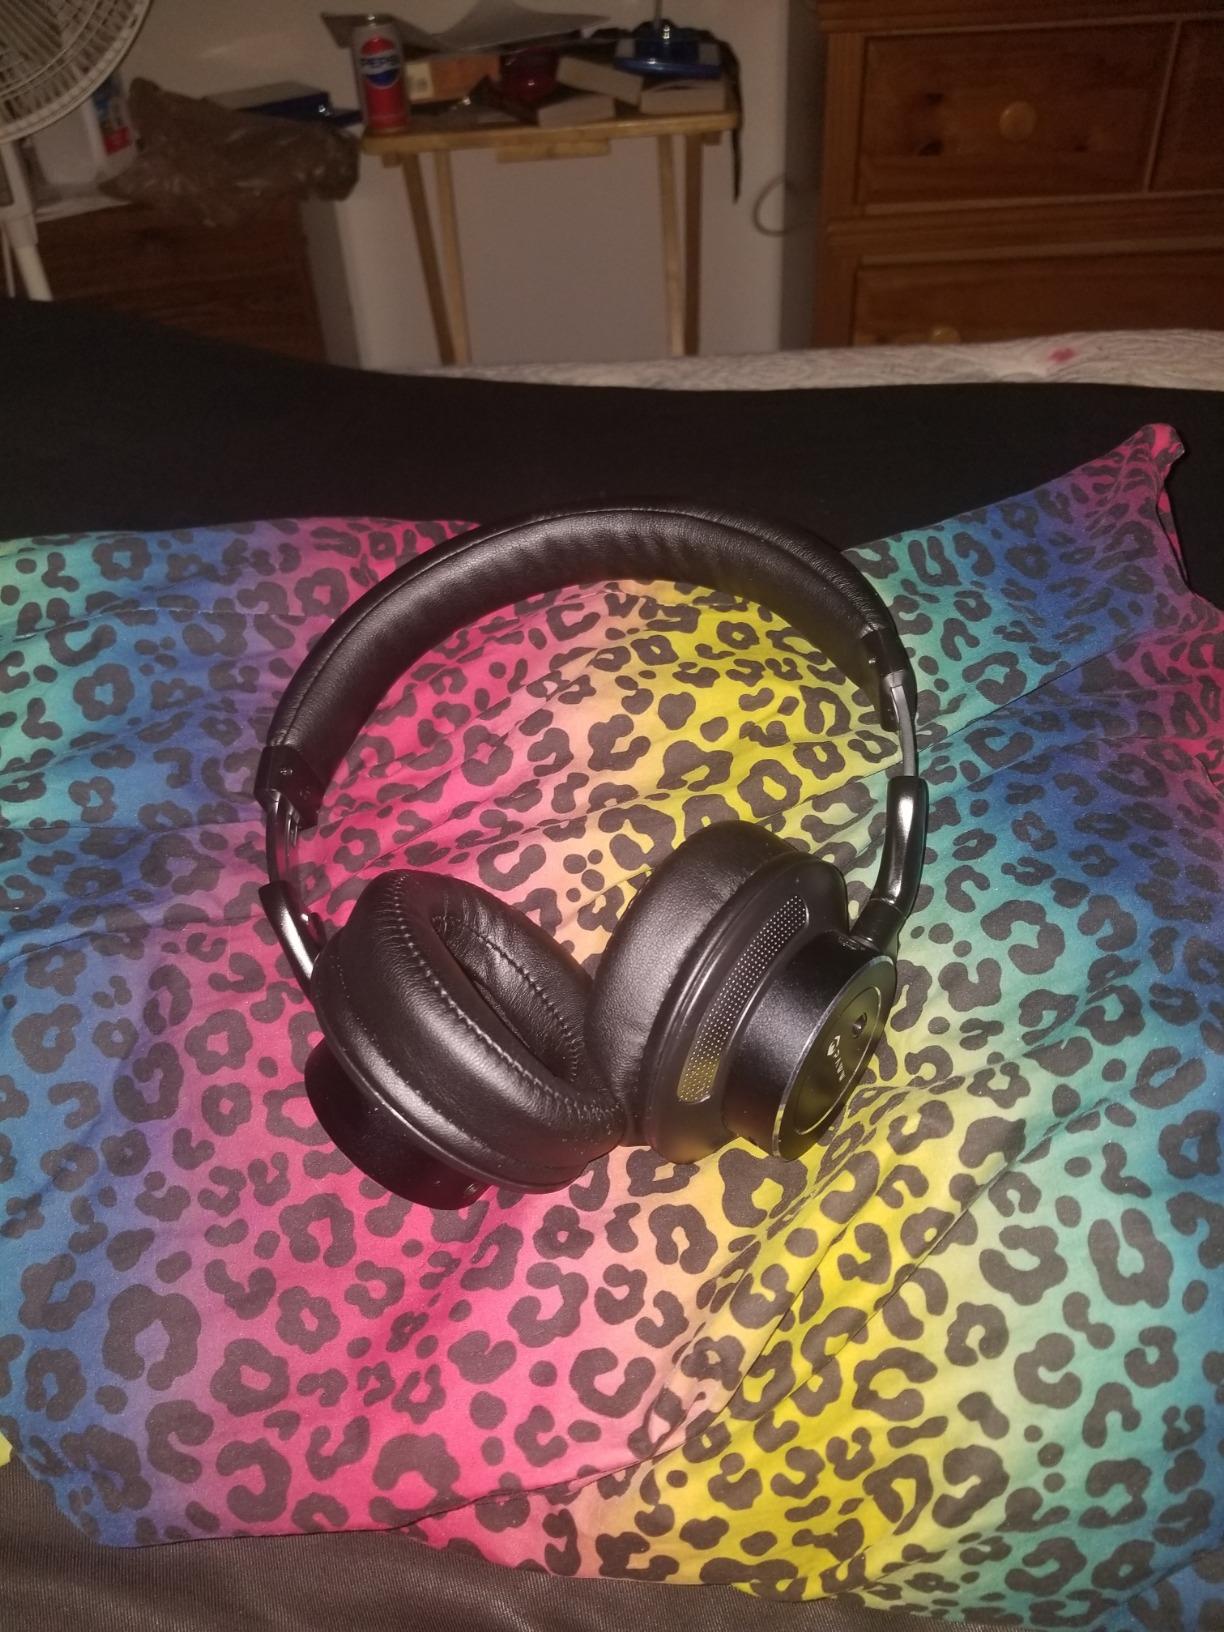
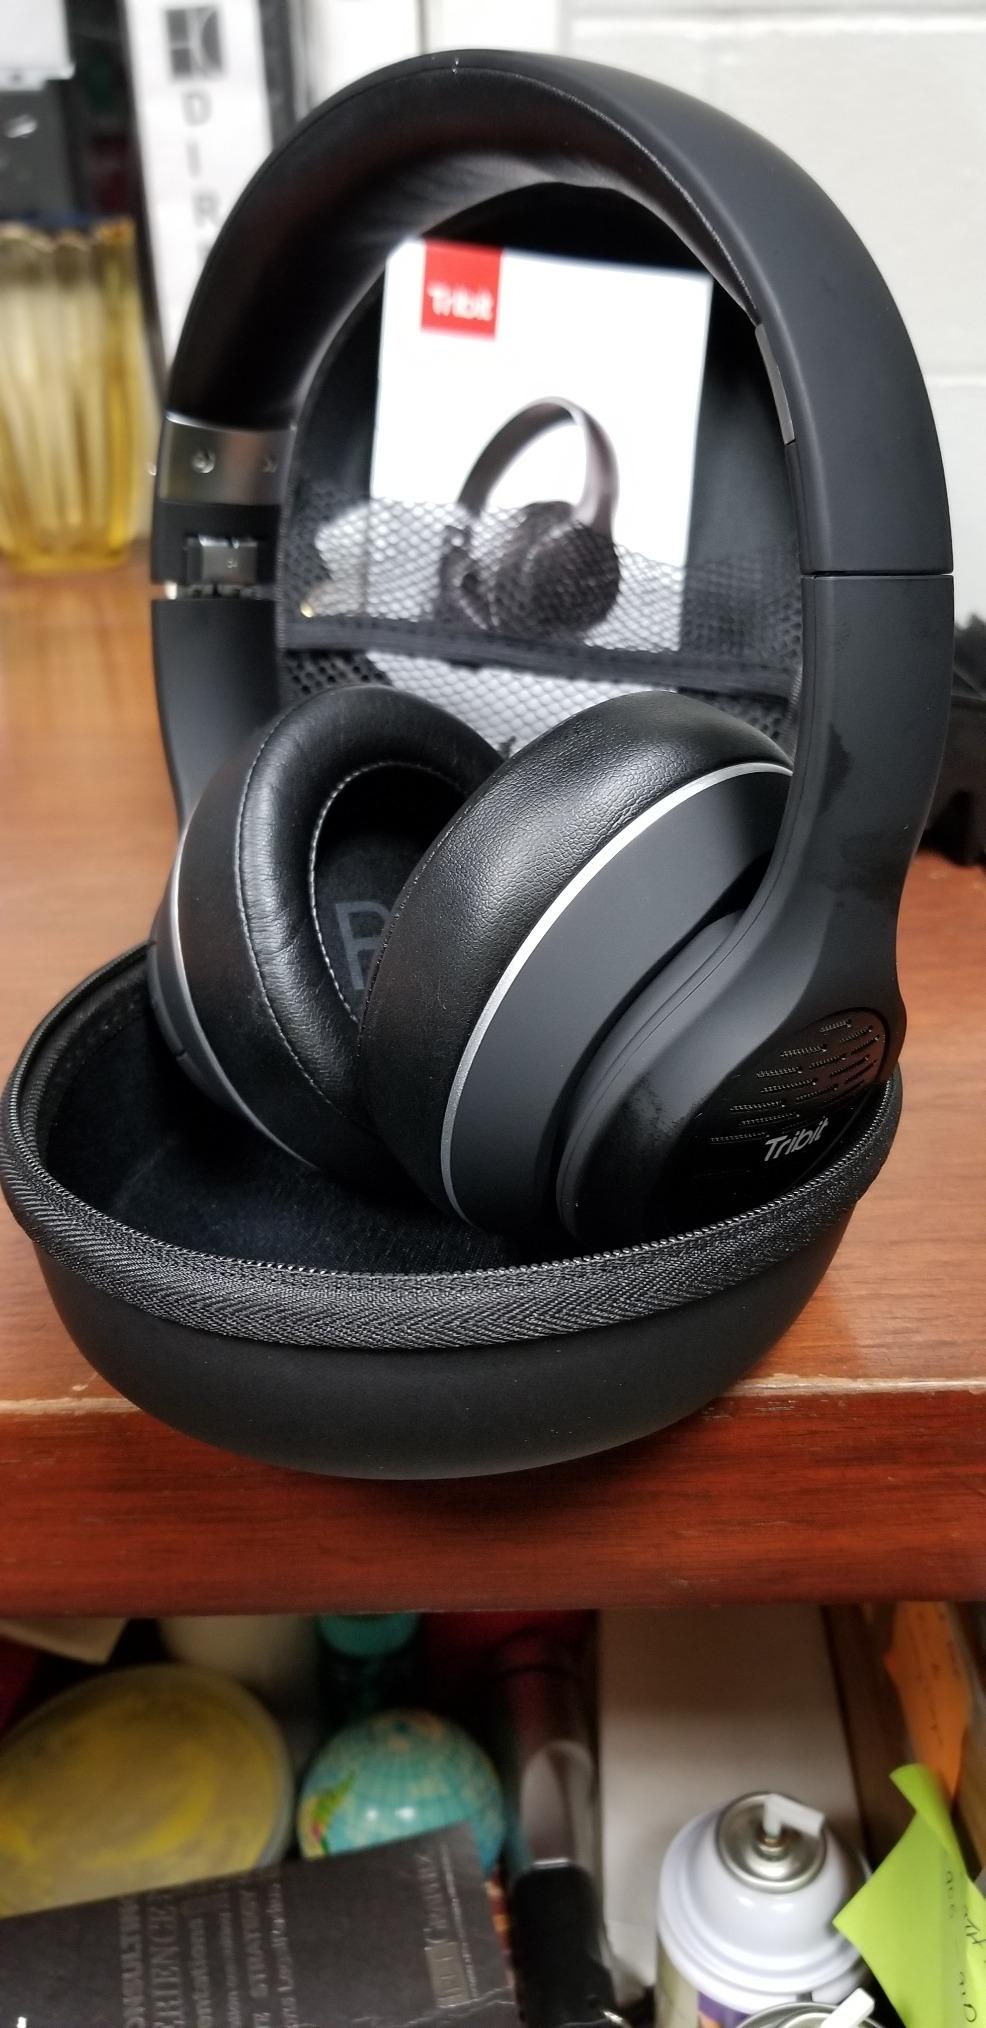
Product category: headphones
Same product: no